China–Pakistan relations

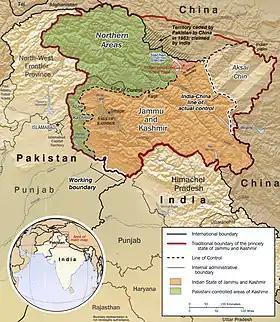
Disputed territory ceded to China in 1963.

Geo-political considerations drew China and Pakistan close at a time when Pakistan was a member of two explicitly anti-communist alliances, CENTO and SEATO. Since then, the informal alliance that initially began as mutual opposition towards India has grown into a lasting relationship that has benefited both nations on the diplomatic, economic and military frontiers. Along with diplomatic support, Pakistan served as a conduit for China to open up to the West. China has in turn provided extensive economic aid and political support to Pakistan.